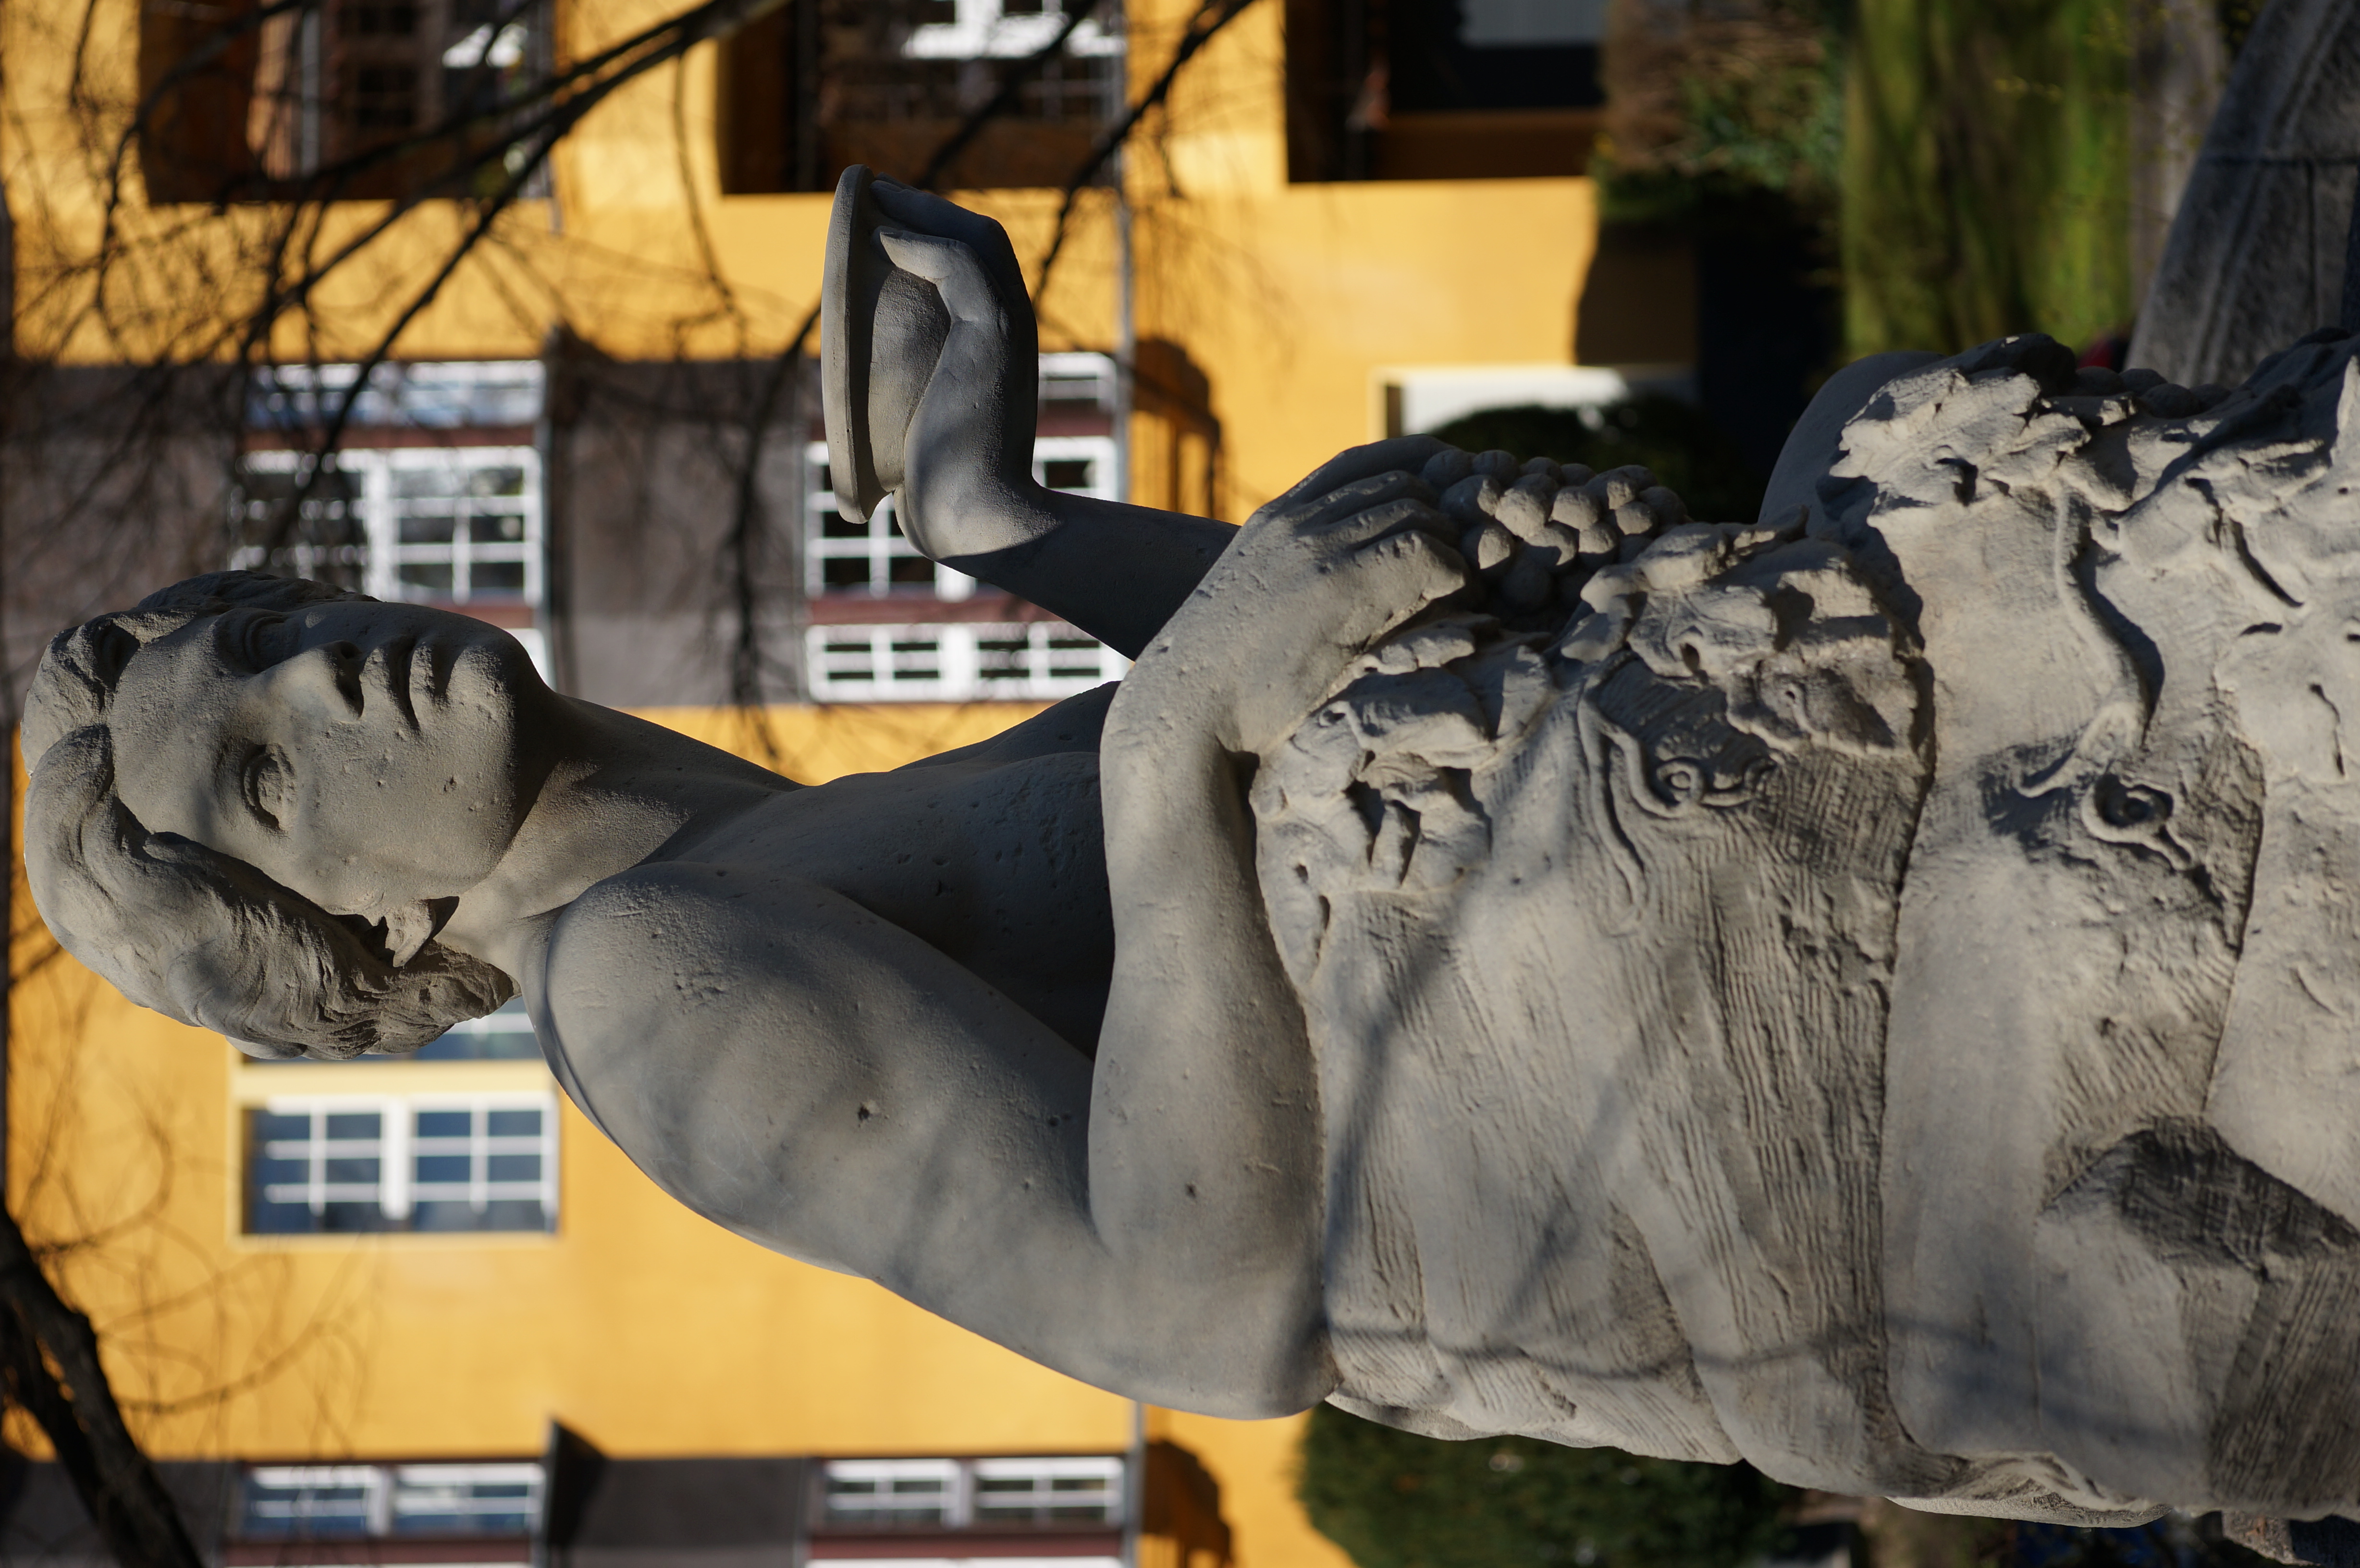
monument, statue, 2015, sculpture, art, temple, germany, deutschland, berlin, sony, sigma, 60mm, nex, nex6, lenstagged, steffenzahn, guessedberlin, sigma60mm, sigma60, sigma60mmf28dn, sigma60mmf28, sigma60mmf28dnart, sigma60mm128dn, gwbhcl, nonbuilding structure, human positions